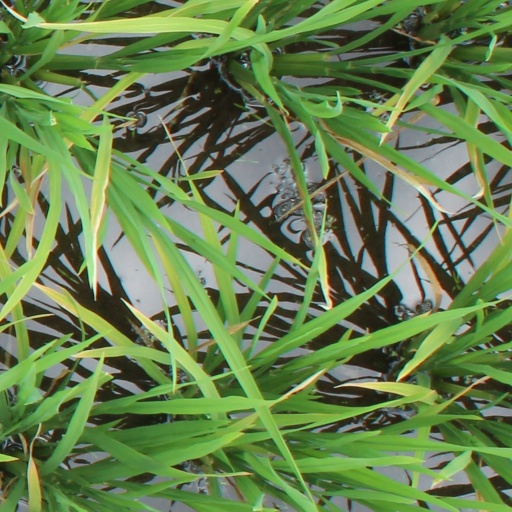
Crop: rice